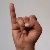
The image shows a hand gesture representing the letter 'I' in Indian Sign Language.